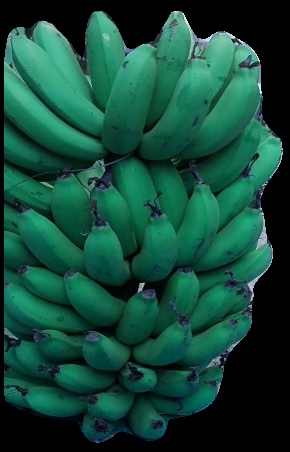
Variety: pachbale
Grade: grade2